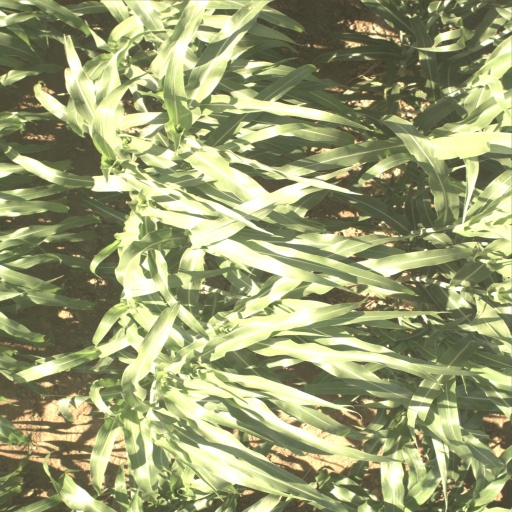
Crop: sorghum